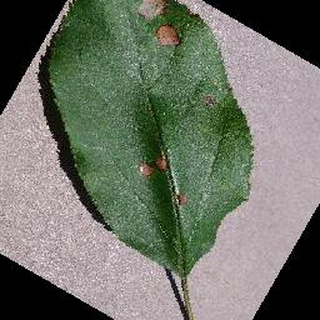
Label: apple_black_rot